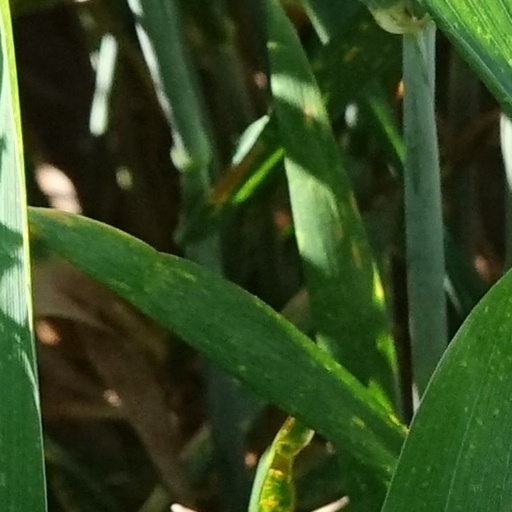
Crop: wheat